Mini

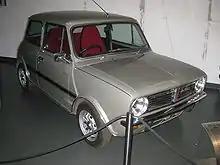
The Leyland Mini LS was produced by Leyland Australia from 1977 to 1978

Production of the Clubman and 1275 GT got off to a slow start because the cars incorporated "lots of production changes" including the relocation of tooling from the manufacturer's Cowley plant to the Longbridge plant: very few cars were handed over to customers before the early months of 1970.